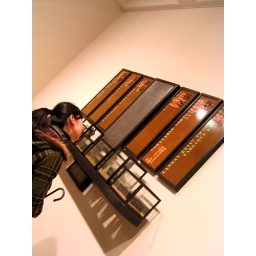
A collection of old items soaked in water inside a glass container.